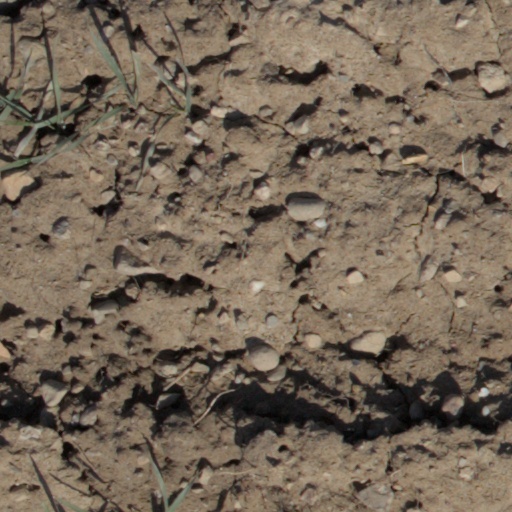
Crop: wheat